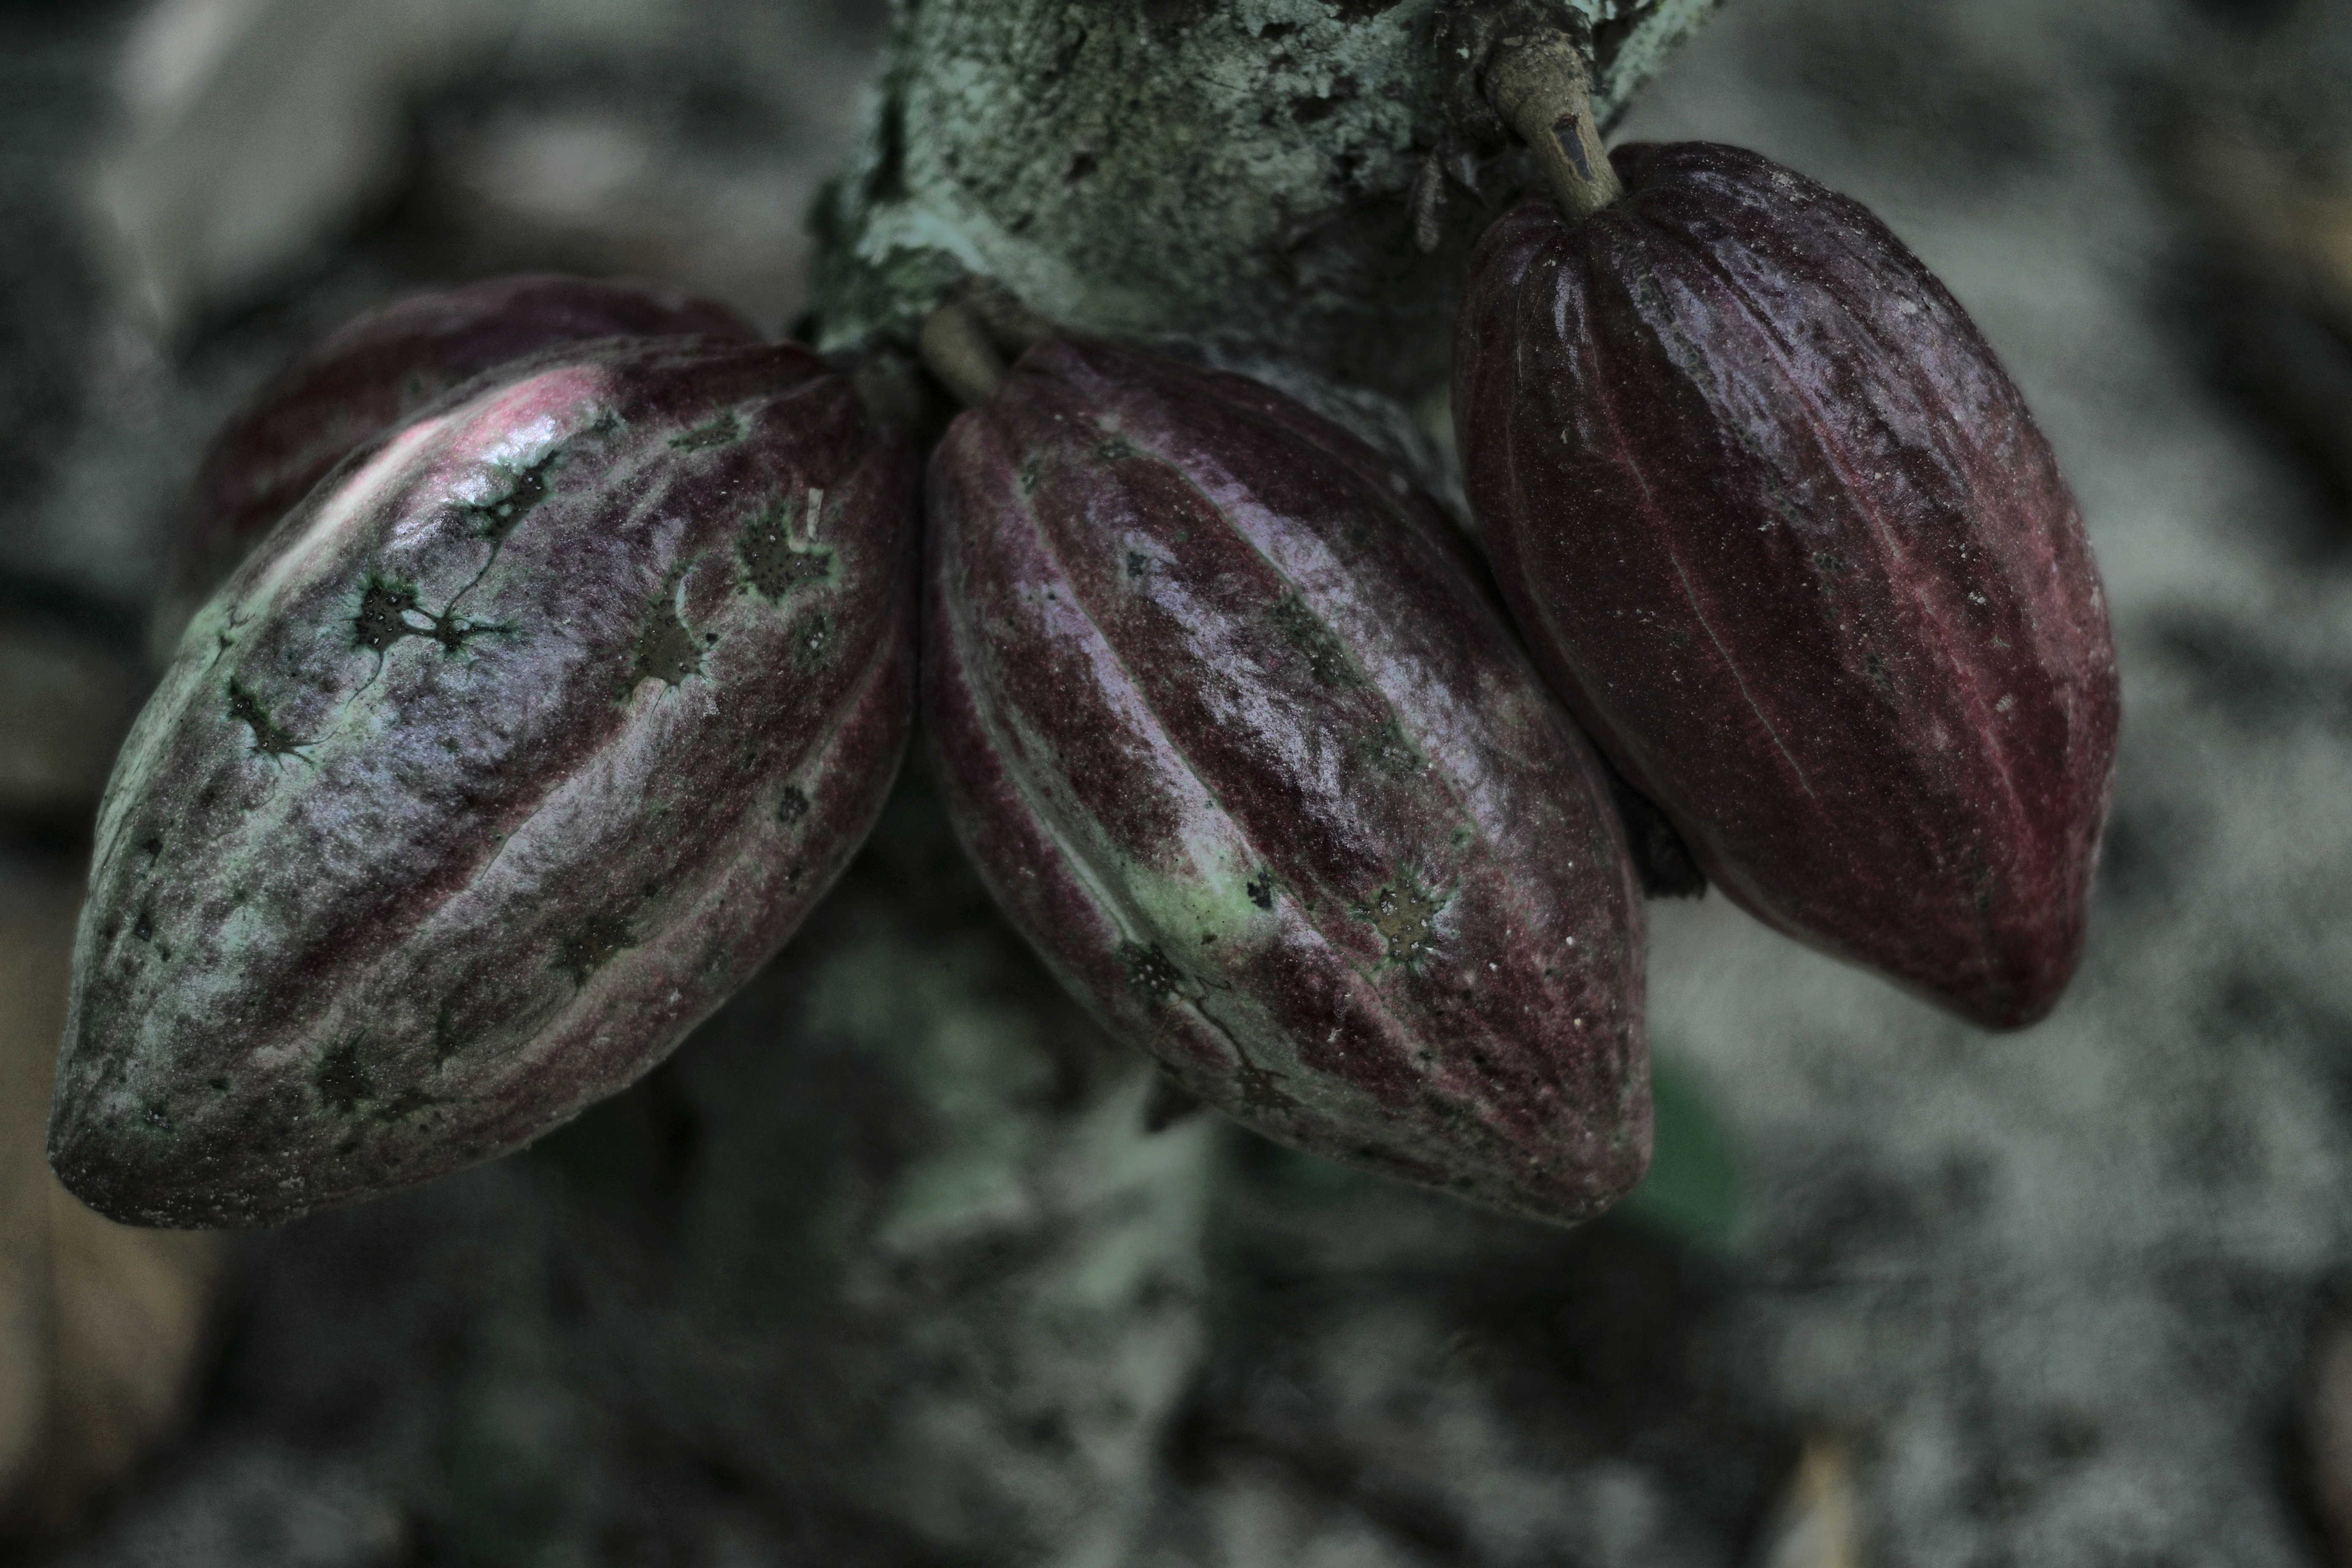
Maturity: unmature
Variety: Amelonado